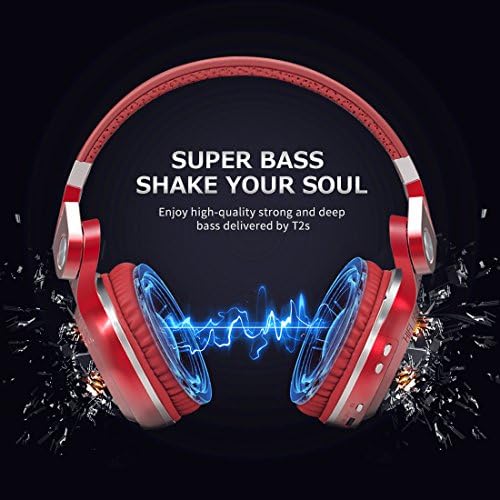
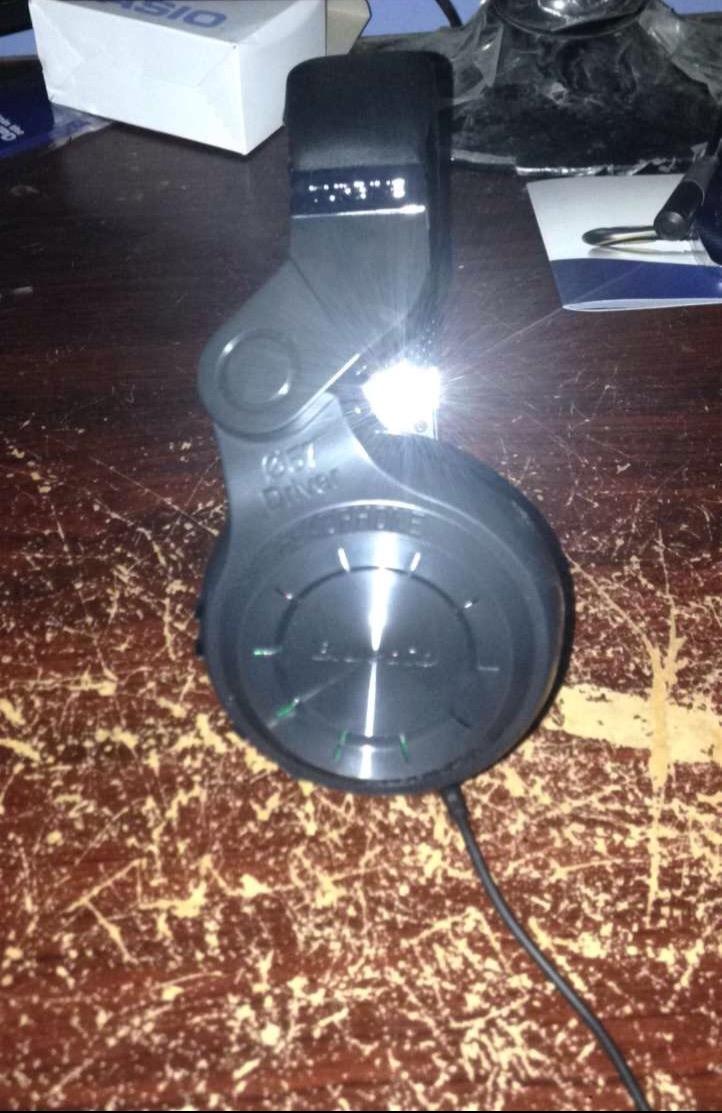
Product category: headphones
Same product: no